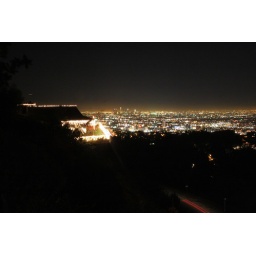
06-12-12 IMG_9268 Our home from the neighbors with a cars tail light below